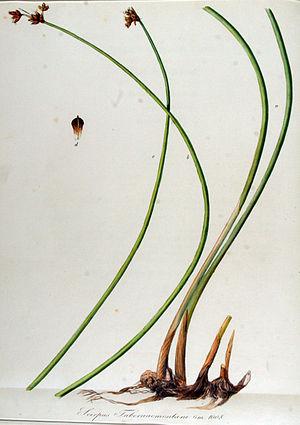
Le jonc des chaisiers glauque ou scirpe des chaisiers glauque ou scirpe glauque, Schoenoplectus tabernaemontani est une espèce de plantes des marais de la famille des Cyperaceae.